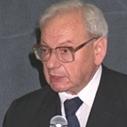
Age: 74